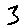
Label: 3